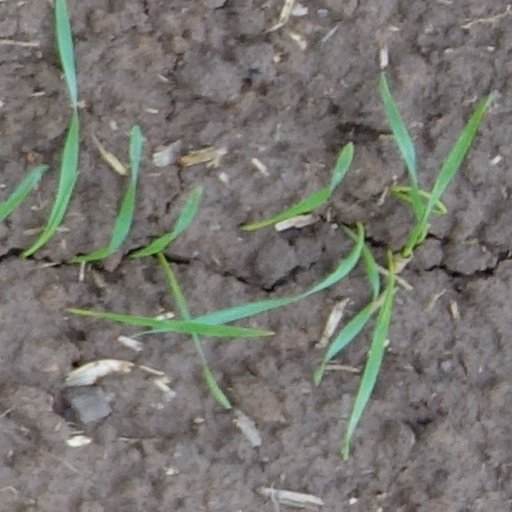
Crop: wheat